Catona

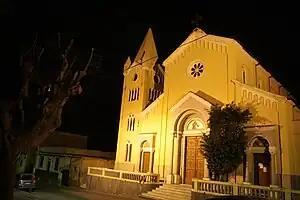
Saint Francis of Paola church, in Catona.

Catona (in the local dialect A Catùna) is an urban district (independent municipality until 1927) of Reggio Calabria, Italy, as part of the 8th district with neighborhoods Salice, Villa San Giuseppe and Rosalì. With about 15,000 inhabitants it is in the coastal area the northernmost district of the city, it borders to the north with Villa San Giovanni, to the south with Gallico; it overlooks the Strait of Messina. Etymology: Katà ta bounà> Kat'vouna> Catuna. "Byzantine" and modern Greek. "Under the mountains".